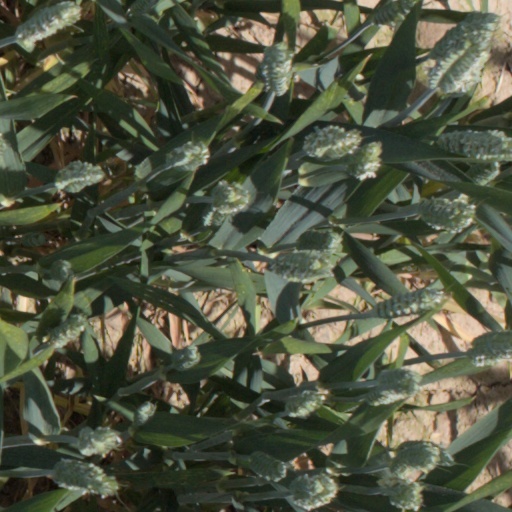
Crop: wheat